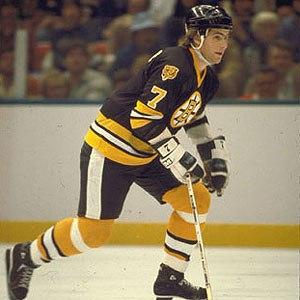
Mario Lemieux, C. Q., O.C., est un joueur canadien de hockey sur glace. Surnommé « Le Magnifique » du fait de son talent, récompensé par de nombreux titres, il est considéré comme l’un des plus grands joueurs de l’histoire du hockey et de la Ligue nationale de hockey. Ses statistiques parlent d'elles-mêmes : il fait partie du petit cercle des joueurs avec plus de 500 buts, ainsi que de celui de ceux avec plus de 1 000 points et il figure tout en haut des classements des meneurs de la Ligue nationale de hockey.
Réjean Lemelin, surnommée Reggie, est un joueur professionnel canadien de hockey sur glace devenu entraîneur.
Keith Jeffrey Brown est un joueur professionnel retraité de hockey sur glace ayant évolué à la position de défenseur.
Wayne Douglas Gretzky, O.C., est un joueur professionnel canadien de hockey sur glace qui possède aussi la nationalité américaine. Il joue l'essentiel de sa carrière professionnelle dans la Ligue nationale de hockey et est généralement considéré comme le meilleur joueur de l'histoire du hockey sur glace. Portant le numéro 99 durant sa carrière, il est le seul joueur dont le numéro est retiré pour l'ensemble des équipes de la Ligue nationale de hockey. Il détient la majorité des records de la LNH que ce soit au niveau des buts, des passes, des points, du nombre de tours du chapeau mais également de l'ensemble des trophées gagnés tout au long de sa carrière. En vingt ans dans la LNH, il totalise 2 857 points dont 894 buts. Sur l'ensemble de sa carrière en saison régulière, il connaît une moyenne de 1,92 point par match.
Raymond Jean Bourque, dit Ray Bourque, est un joueur professionnel canadien de hockey sur glace.
Les Bruins de Boston, en anglais Boston Bruins, sont une franchise professionnelle de hockey sur glace d'Amérique du Nord. L'équipe est basée à Boston dans le Massachusetts aux États-Unis et joue ses matchs à domicile dans la salle du TD Garden depuis 1995. Auparavant l'équipe a joué quelques saisons dans le Boston Arena puis la plus grande partie de son histoire dans le Boston Garden. Ils font partie de la ligue principale d'Amérique du Nord, la Ligue nationale de hockey, et s'alignent dans la division Atlantique dans l'association de l'Est.